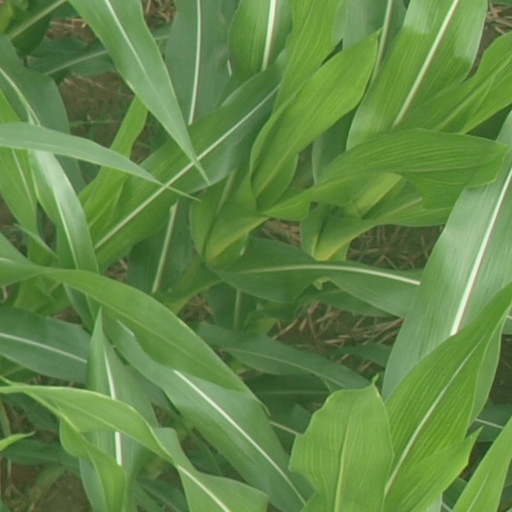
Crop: maize; corn